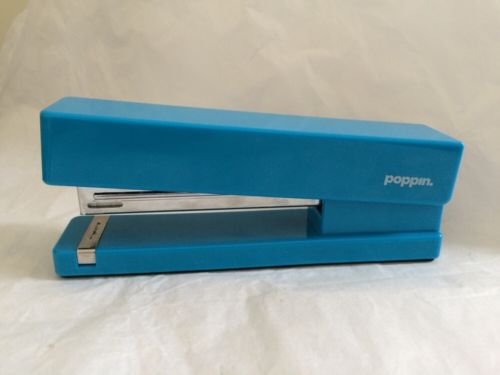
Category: stapler